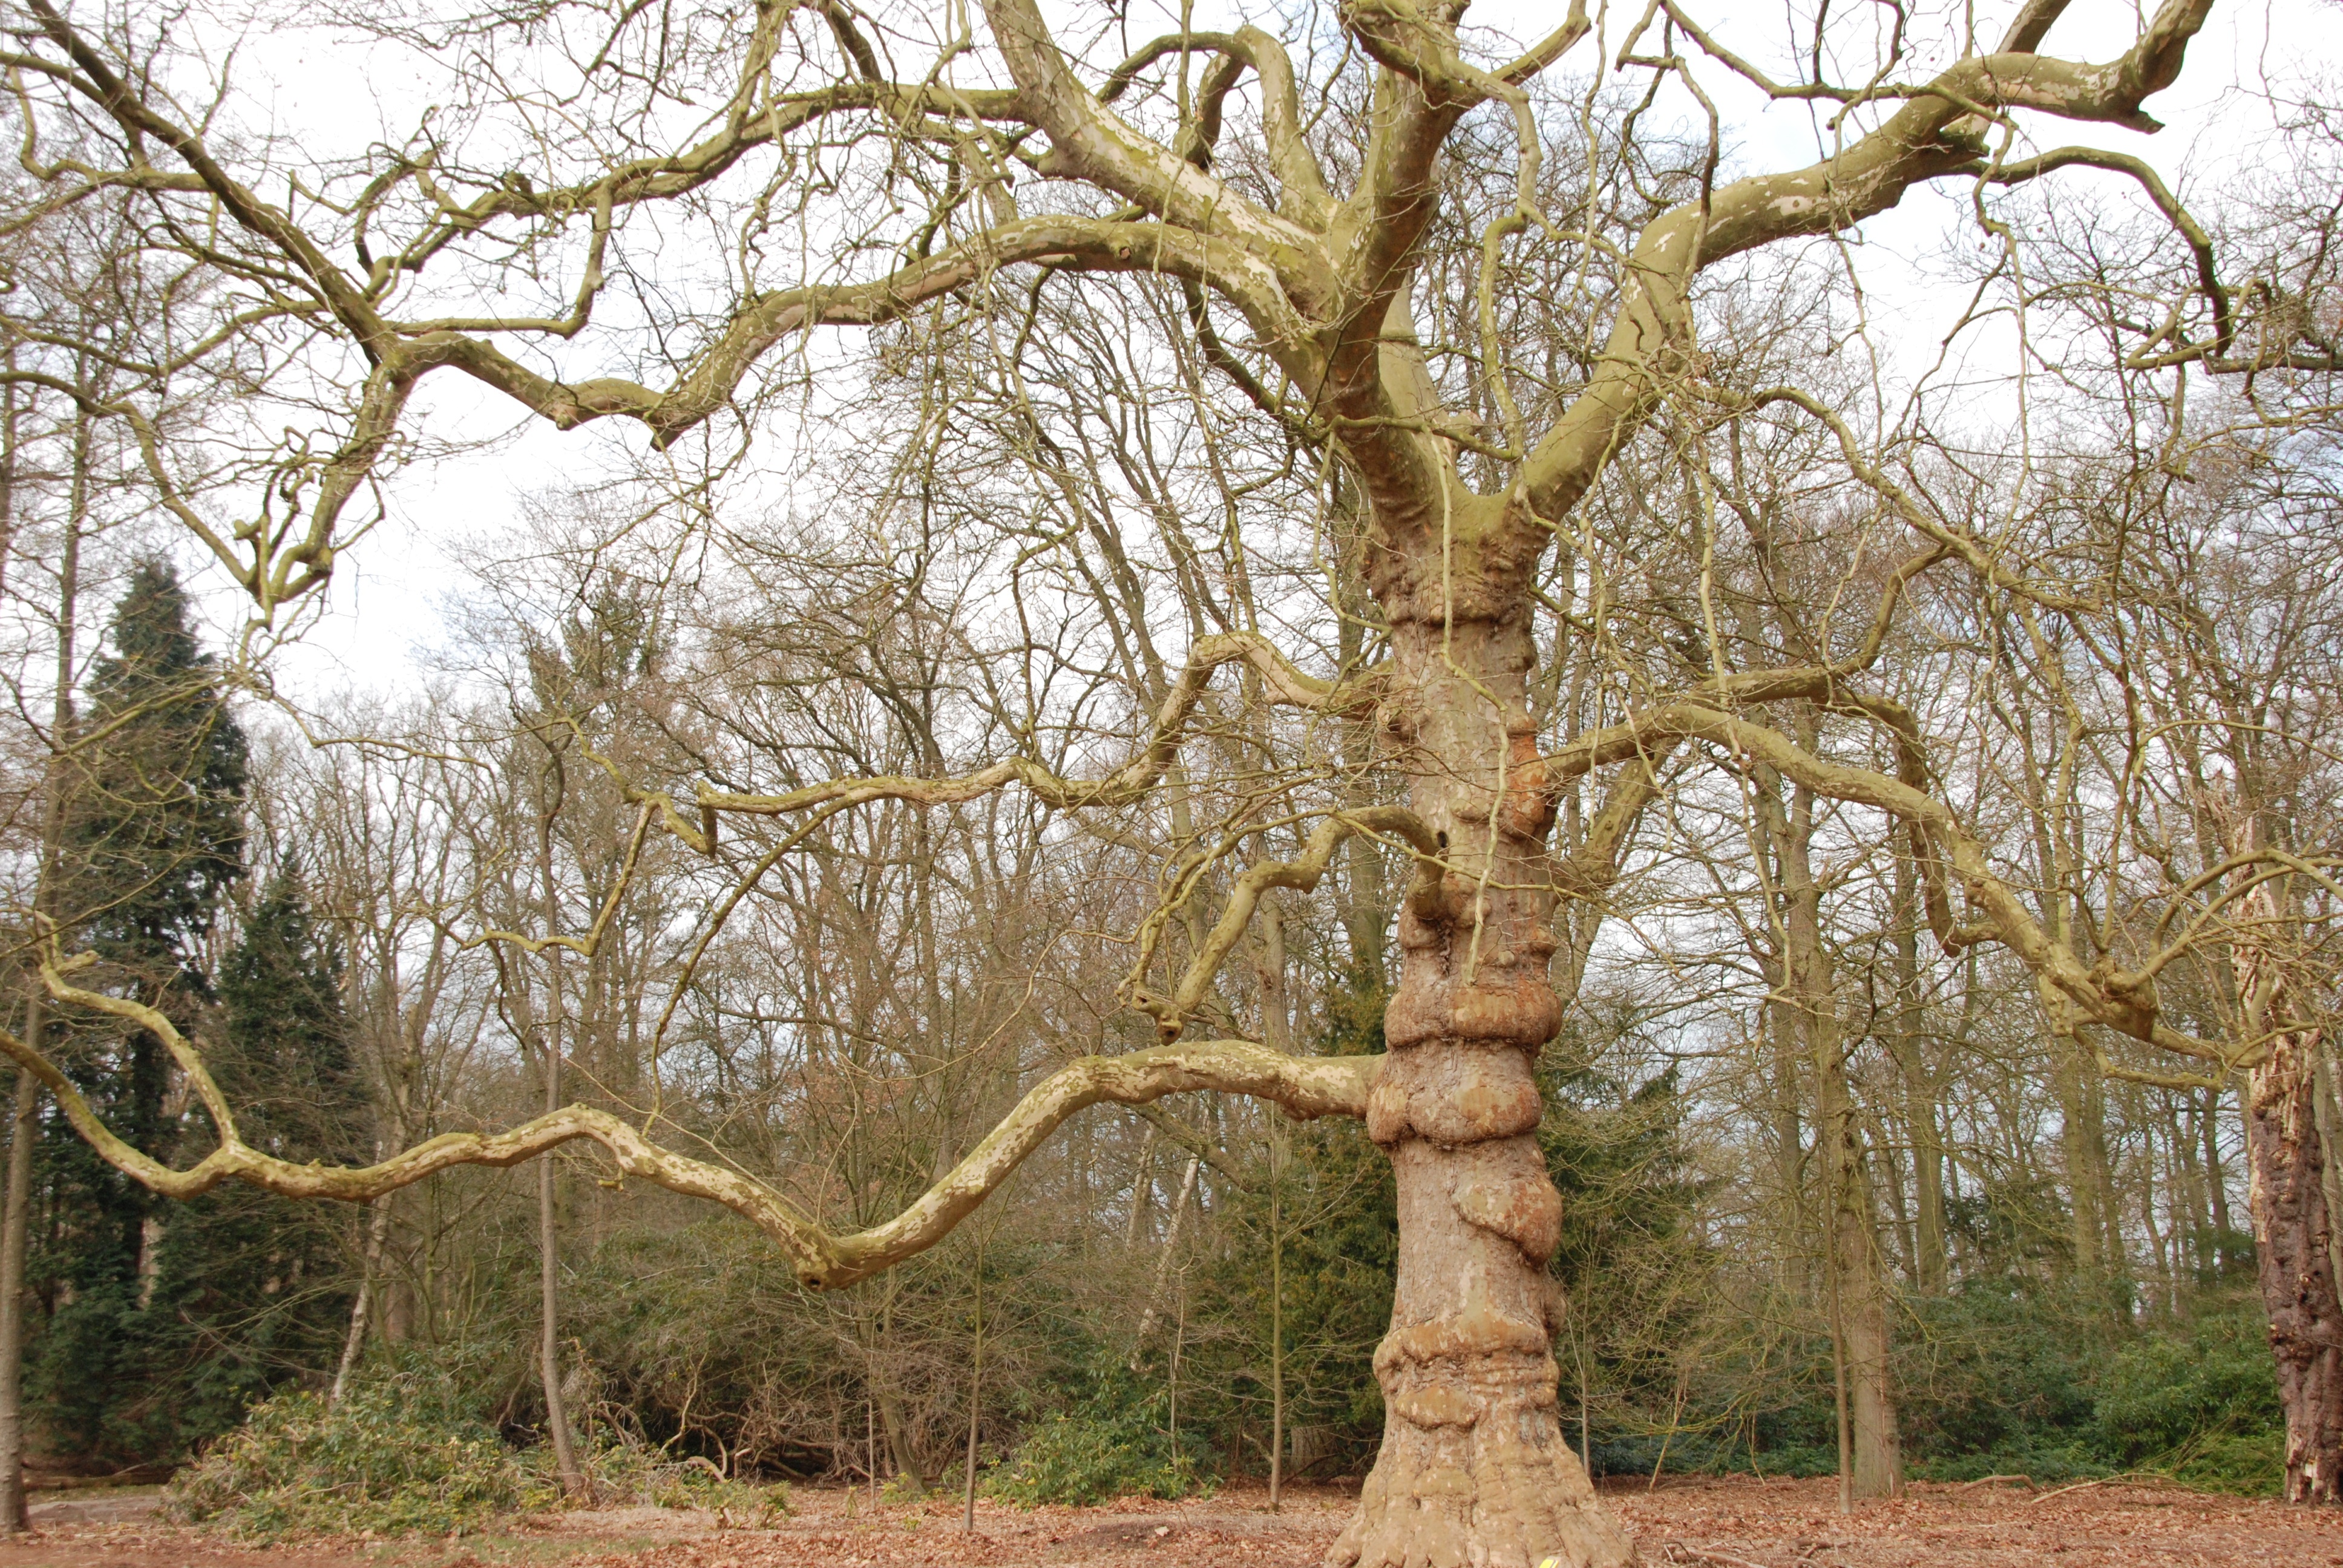
tree, nature, forest, branch, plant, trunk, birch, brown, savanna, bald, adansonia, deciduous, oak, grove, woodland, flowering plant, woody plant, land plant